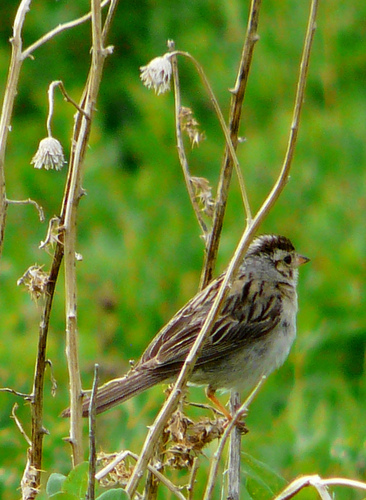
the bird has a small bill that is orange and black as well.
this small bird has a sharp, pointed bill, white feathers down its throat, breast and belly, a dark brown crown, and a light brown cheek patch.
a small, chubby bellied bird with a short orange beak, a white body and black striped wings.
this a light colored bird with a lighter belly and darker brown speckled feathers.
a bird with a small triangular bill, yellow cheek patch and white breast.
this bird has wings that are brown and has a white bellya very small bird with a small head and small bill in comparison to its body.
this bird has a white belly and side and yellow and black wingbars with a orange beak.
this bird has a white breast and belly with a brown crown and orange beak.
this bird has a short pointed bill, with a yellow and brown back.
Species: Clay Colored Sparrow